Curtis P. Iaukea

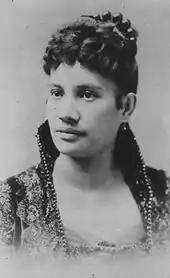
Charlotte Kahaloipua Hanks Iaukea

Following the short reign of Lunalilo, King Kalākaua ascended to the throne of Hawaii in 1874. During a tour of the island of Hawaii, Iaukea caught the eye of the new king who commanded him to return to the royal court. He became a personal aide to the king's younger brother, and former schoolmate, Prince William Pitt Leleiohoku. Both men were of a similar age and shared the same interest in sports and music. He became a member of the